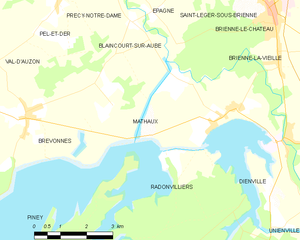
Carte des communes françaises: Mathaux